Edmund Prideaux (artist)

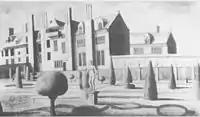
1716 drawing by Edmund Prideaux of Heanton Satchville, Petrockstowe, Devon, demolished

He was admitted a fellow commoner at Clare Hall, Cambridge on 22 May 1711 and became a lawyer, having entered the Middle Temple on 10 February 1711/2 and having been called to the bar in 1718. From about the age of 21 he visited several country houses belonging to the Prideaux family and friends, and made many "topographical drawings", many of which survive as valuable records of houses since demolished or altered, for example Stowe, Kilkhampton in Cornwall and Heanton Satchville, Petrockstowe in Devon. Following the death of his wife at a young age, he "immersed himself in the study of all scholarly matters, particularly architecture and garden design". Unusually late in life, in about 1739 at the age of 46, he made a Grand Tour of Italy and brought back to England a collection of pictures and Roman antiquities. He was well-travelled, as is apparent from the contents of his surviving cash-book.